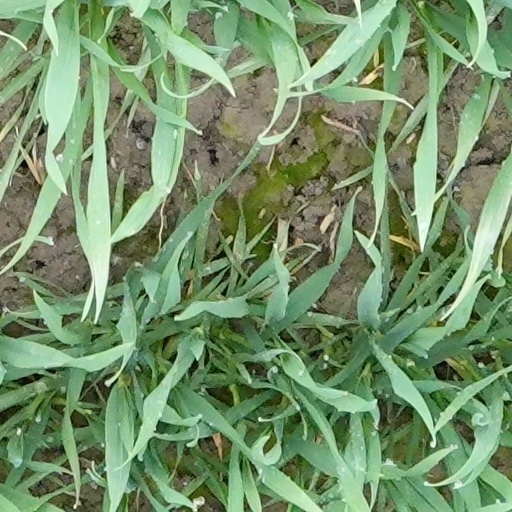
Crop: wheat